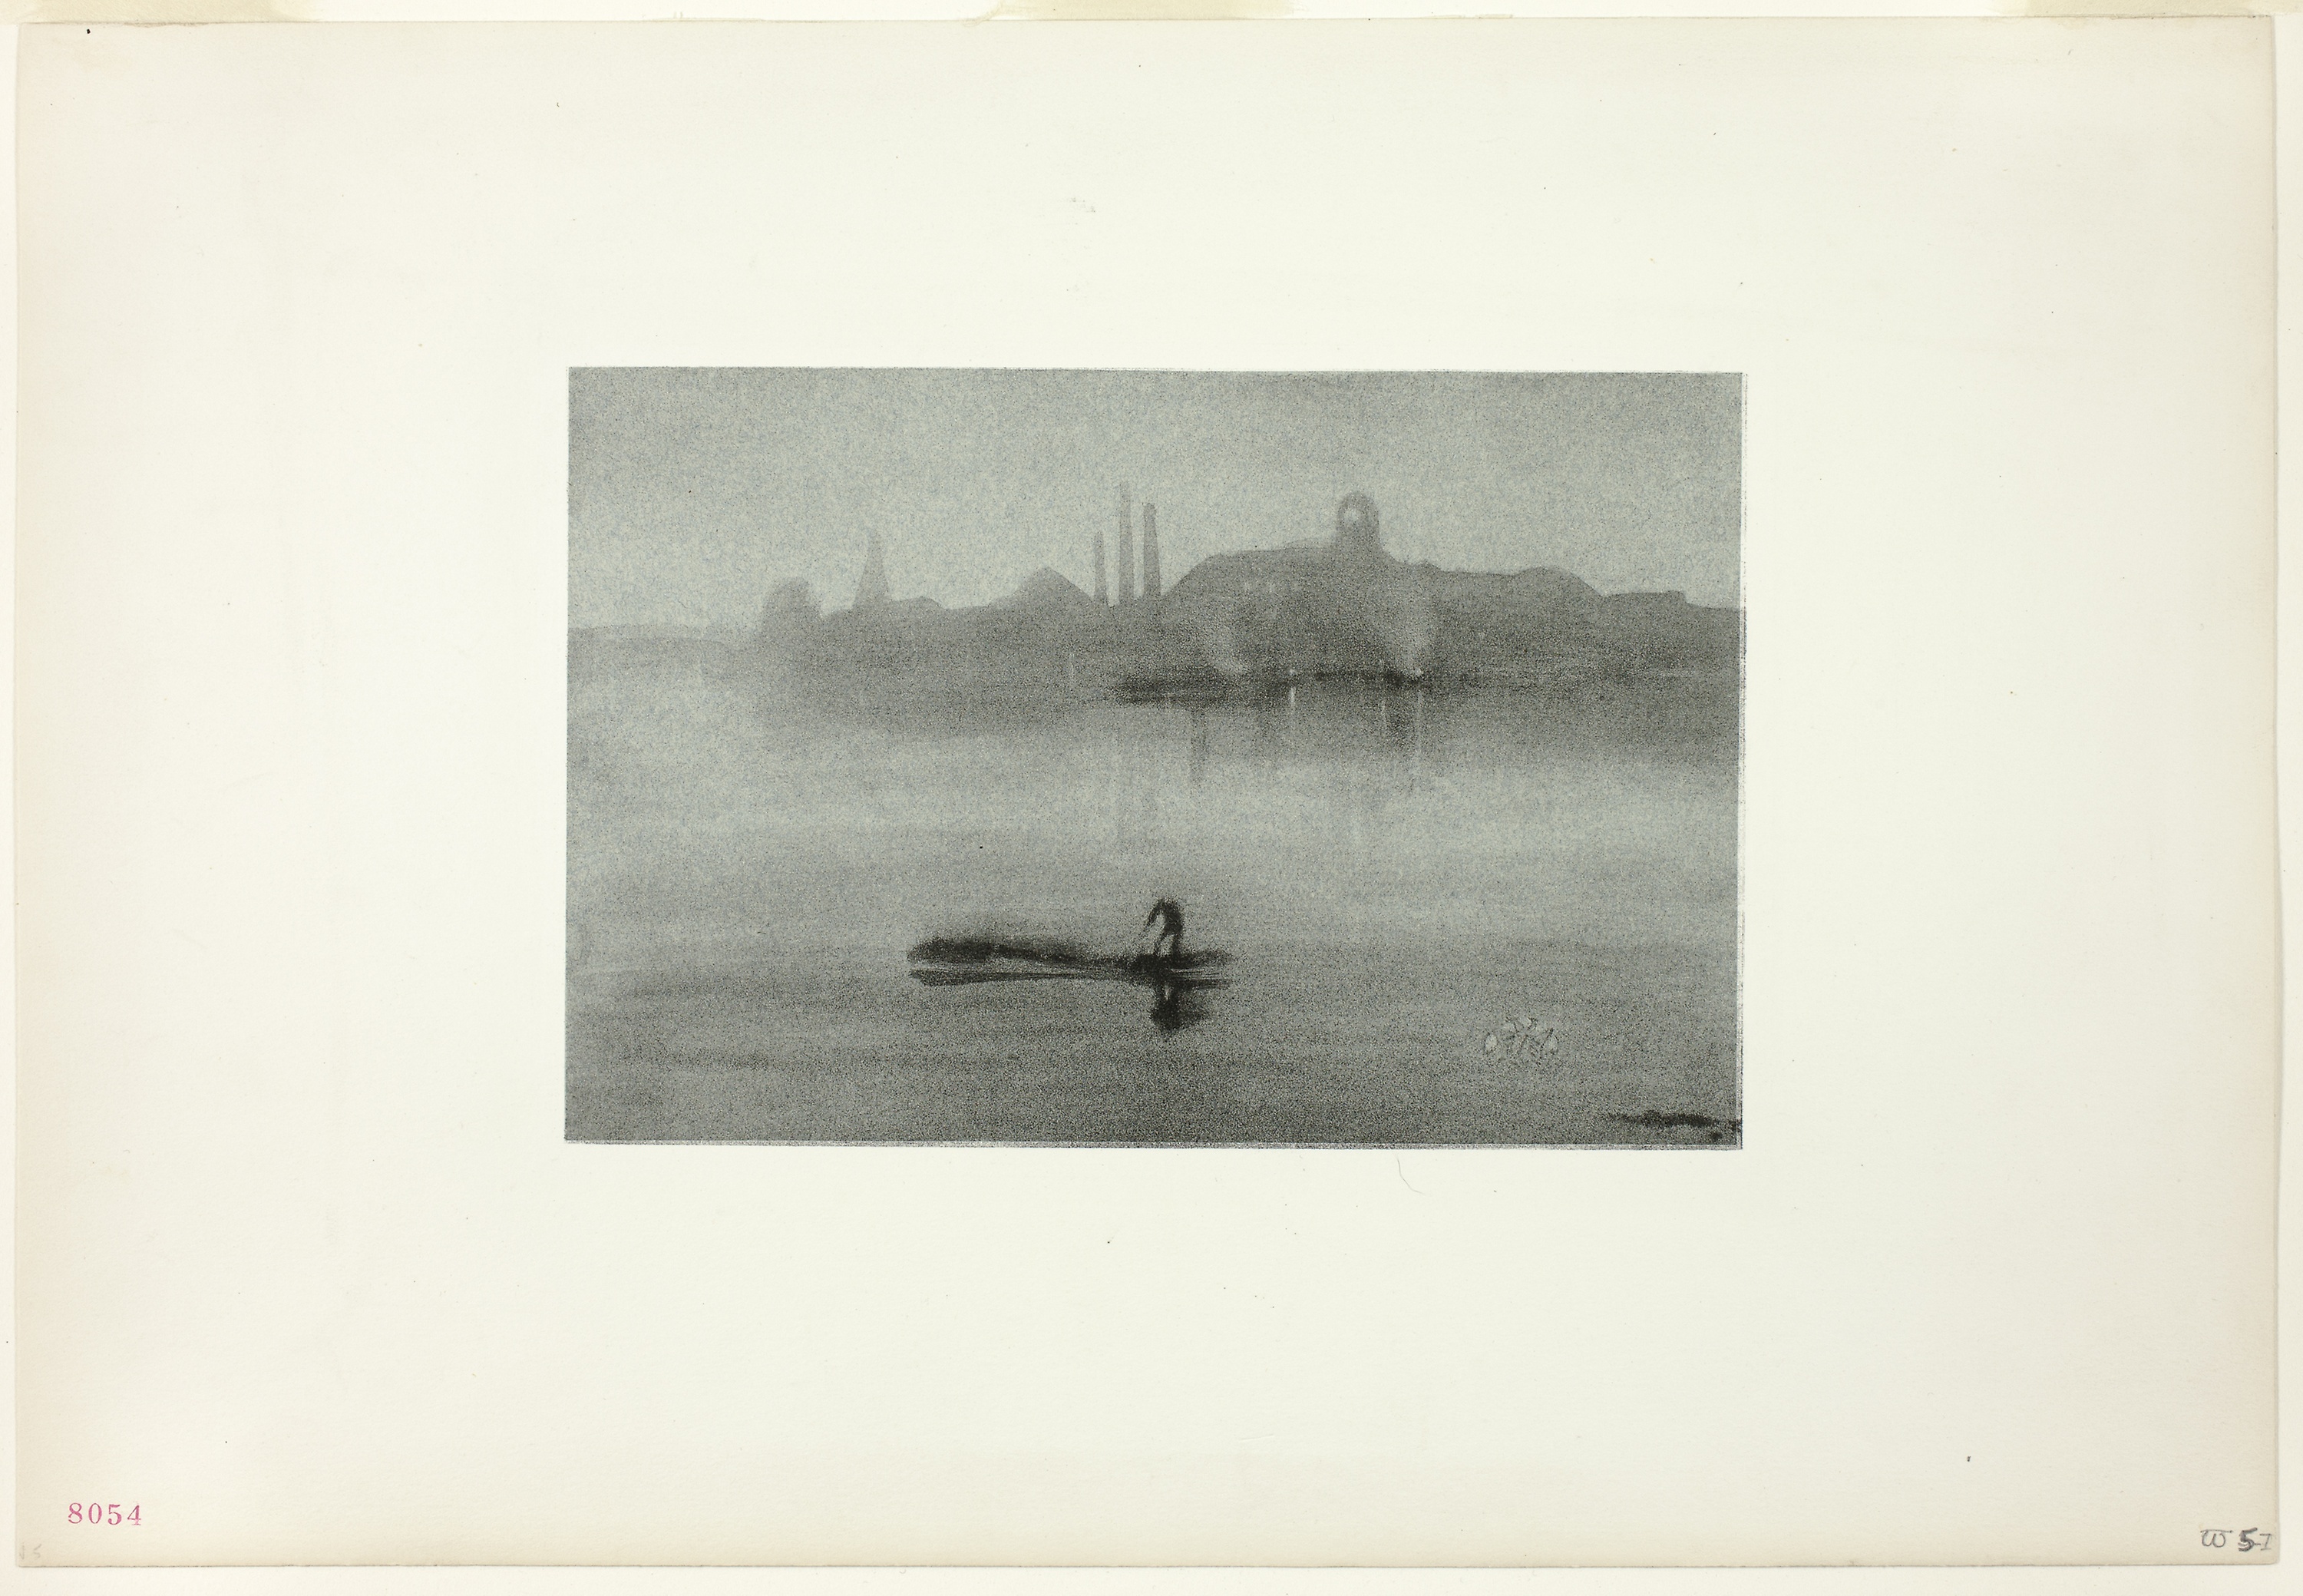
picture frame, black and white, visual arts, drawing, artwork, painting, watercolor paint